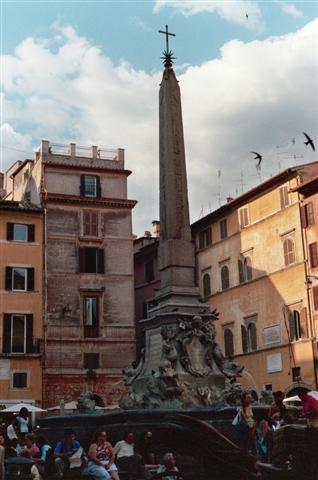
Weather: cloudy or overcast